Choanal atresia

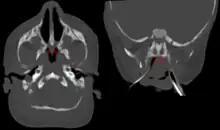
Bilateral membranous choanal atresia in CT scan

Choanal atresia is a congenital disorder where the back of the nasal passage (choana) is blocked, usually by abnormal bony or soft tissue (membranous) due to failed hole development of the nasal fossae during prenatal development. It causes persistent rhinorrhea, and with bilateral choanal atresia, an obstructed airway that can cause cyanosis and hypoxia.